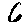
Label: 6